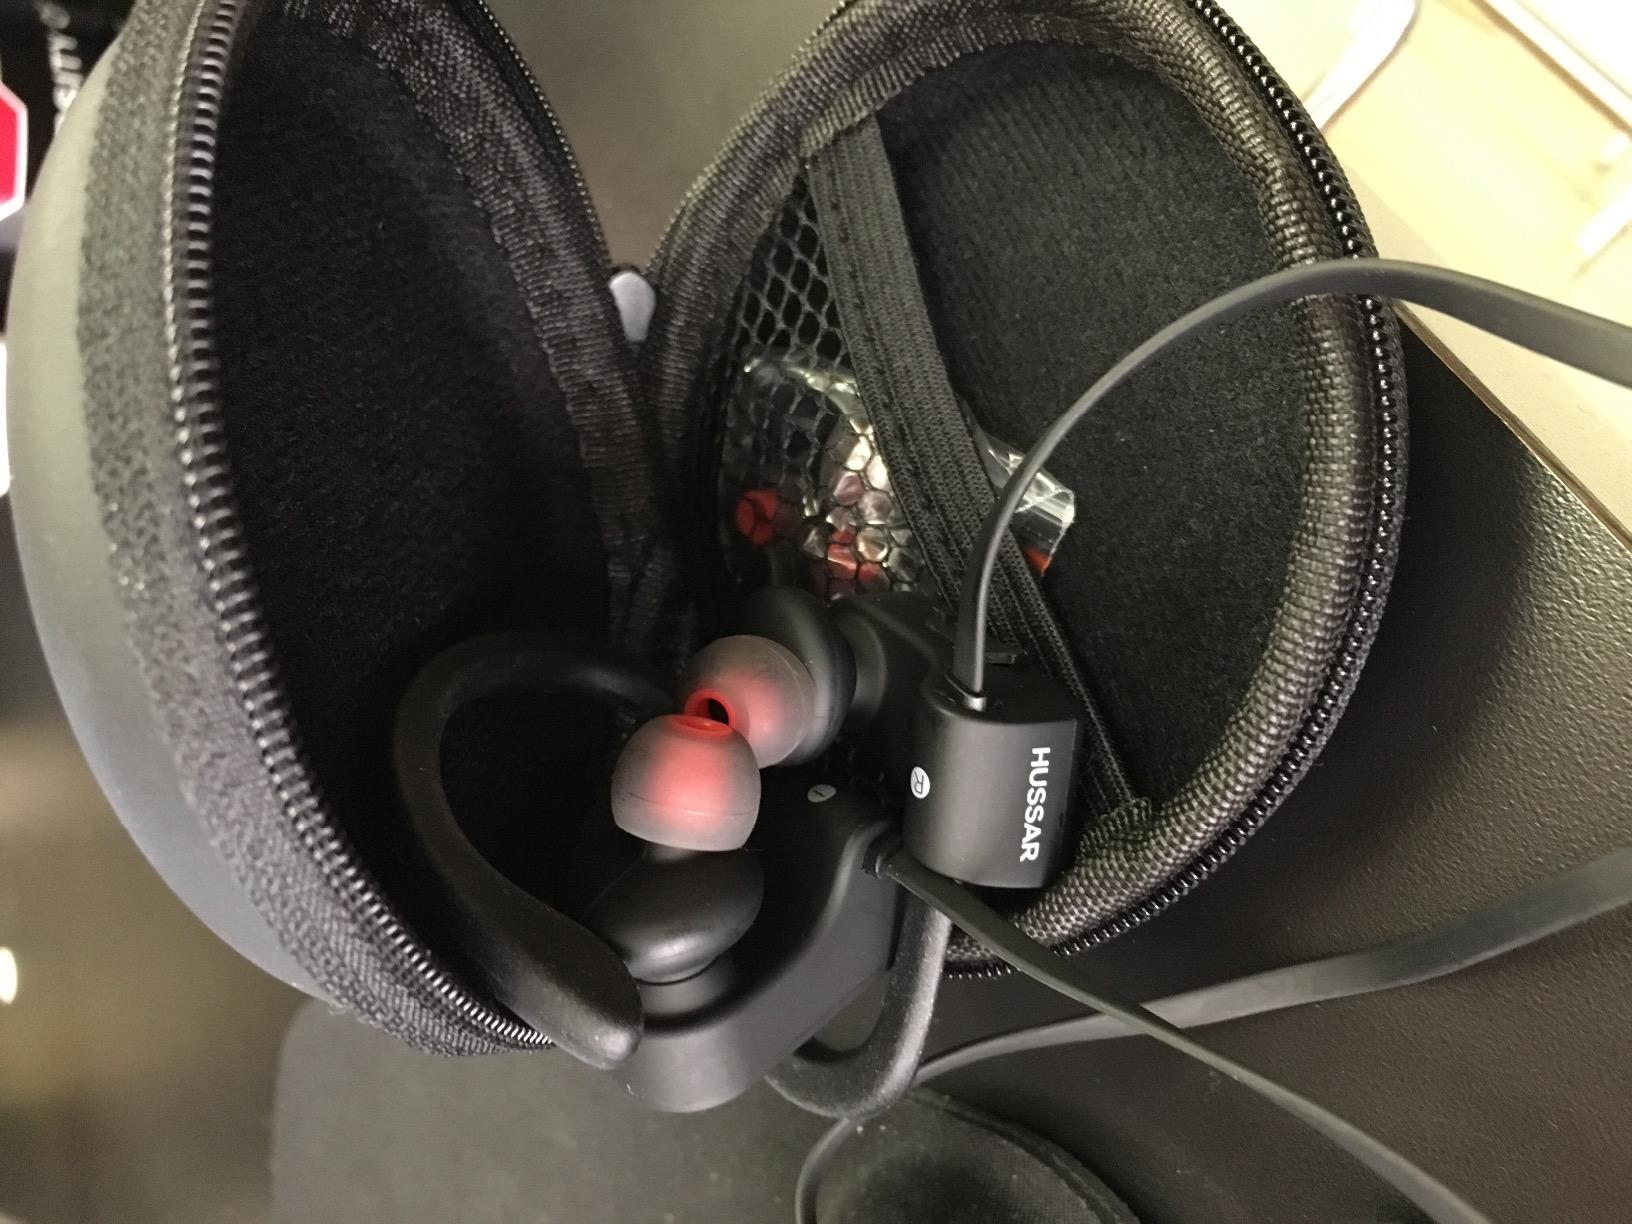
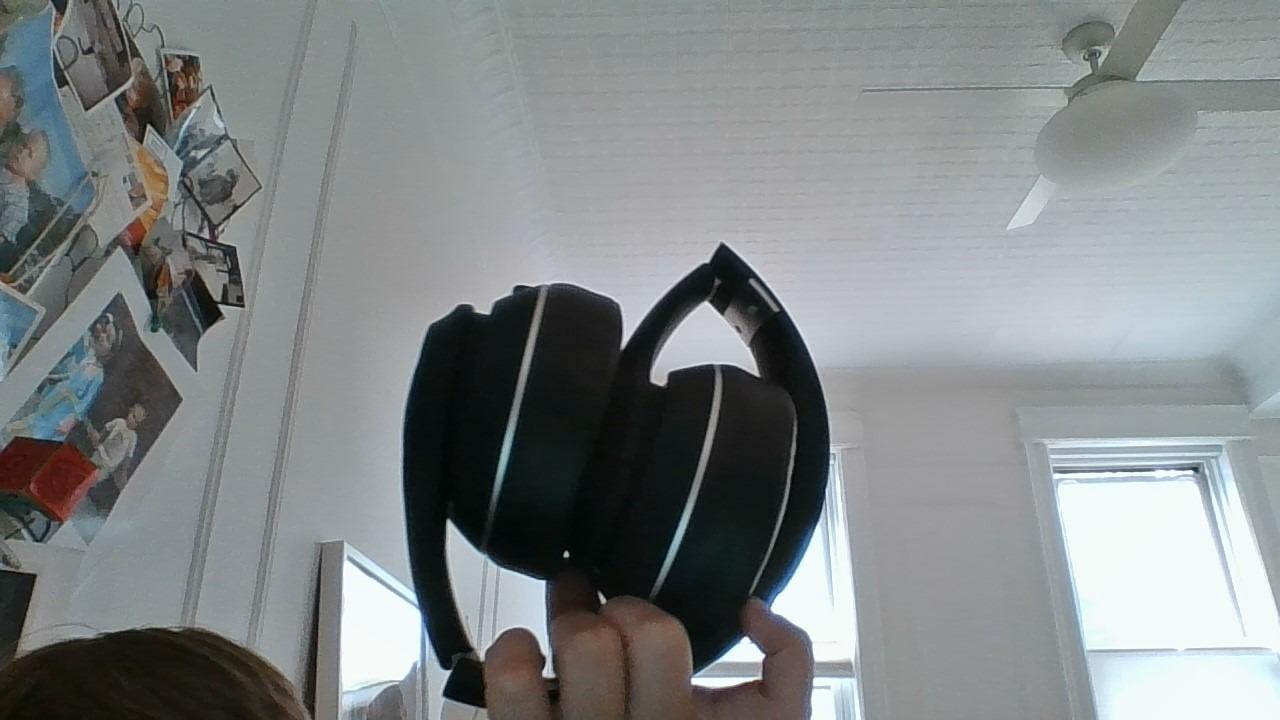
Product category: headphones
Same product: no